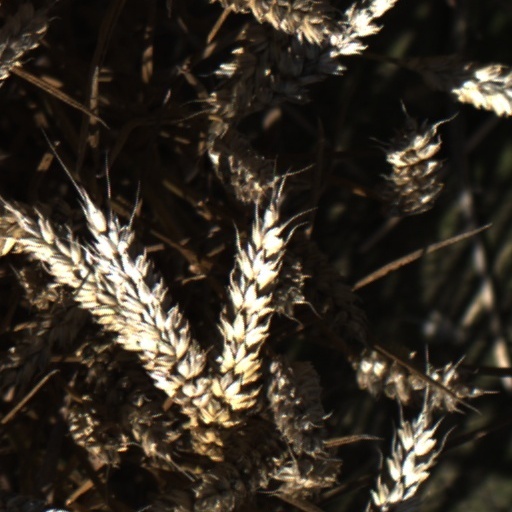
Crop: wheat